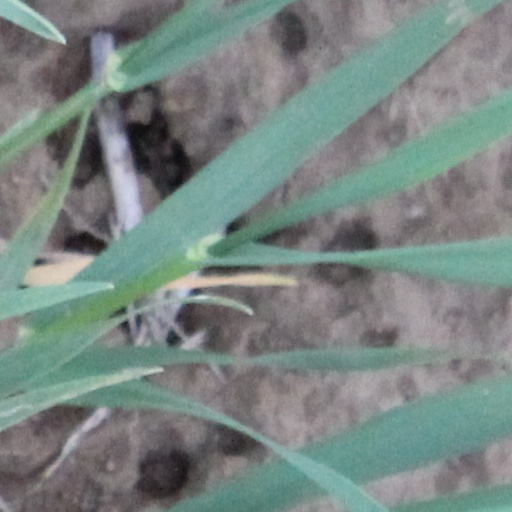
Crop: wheat